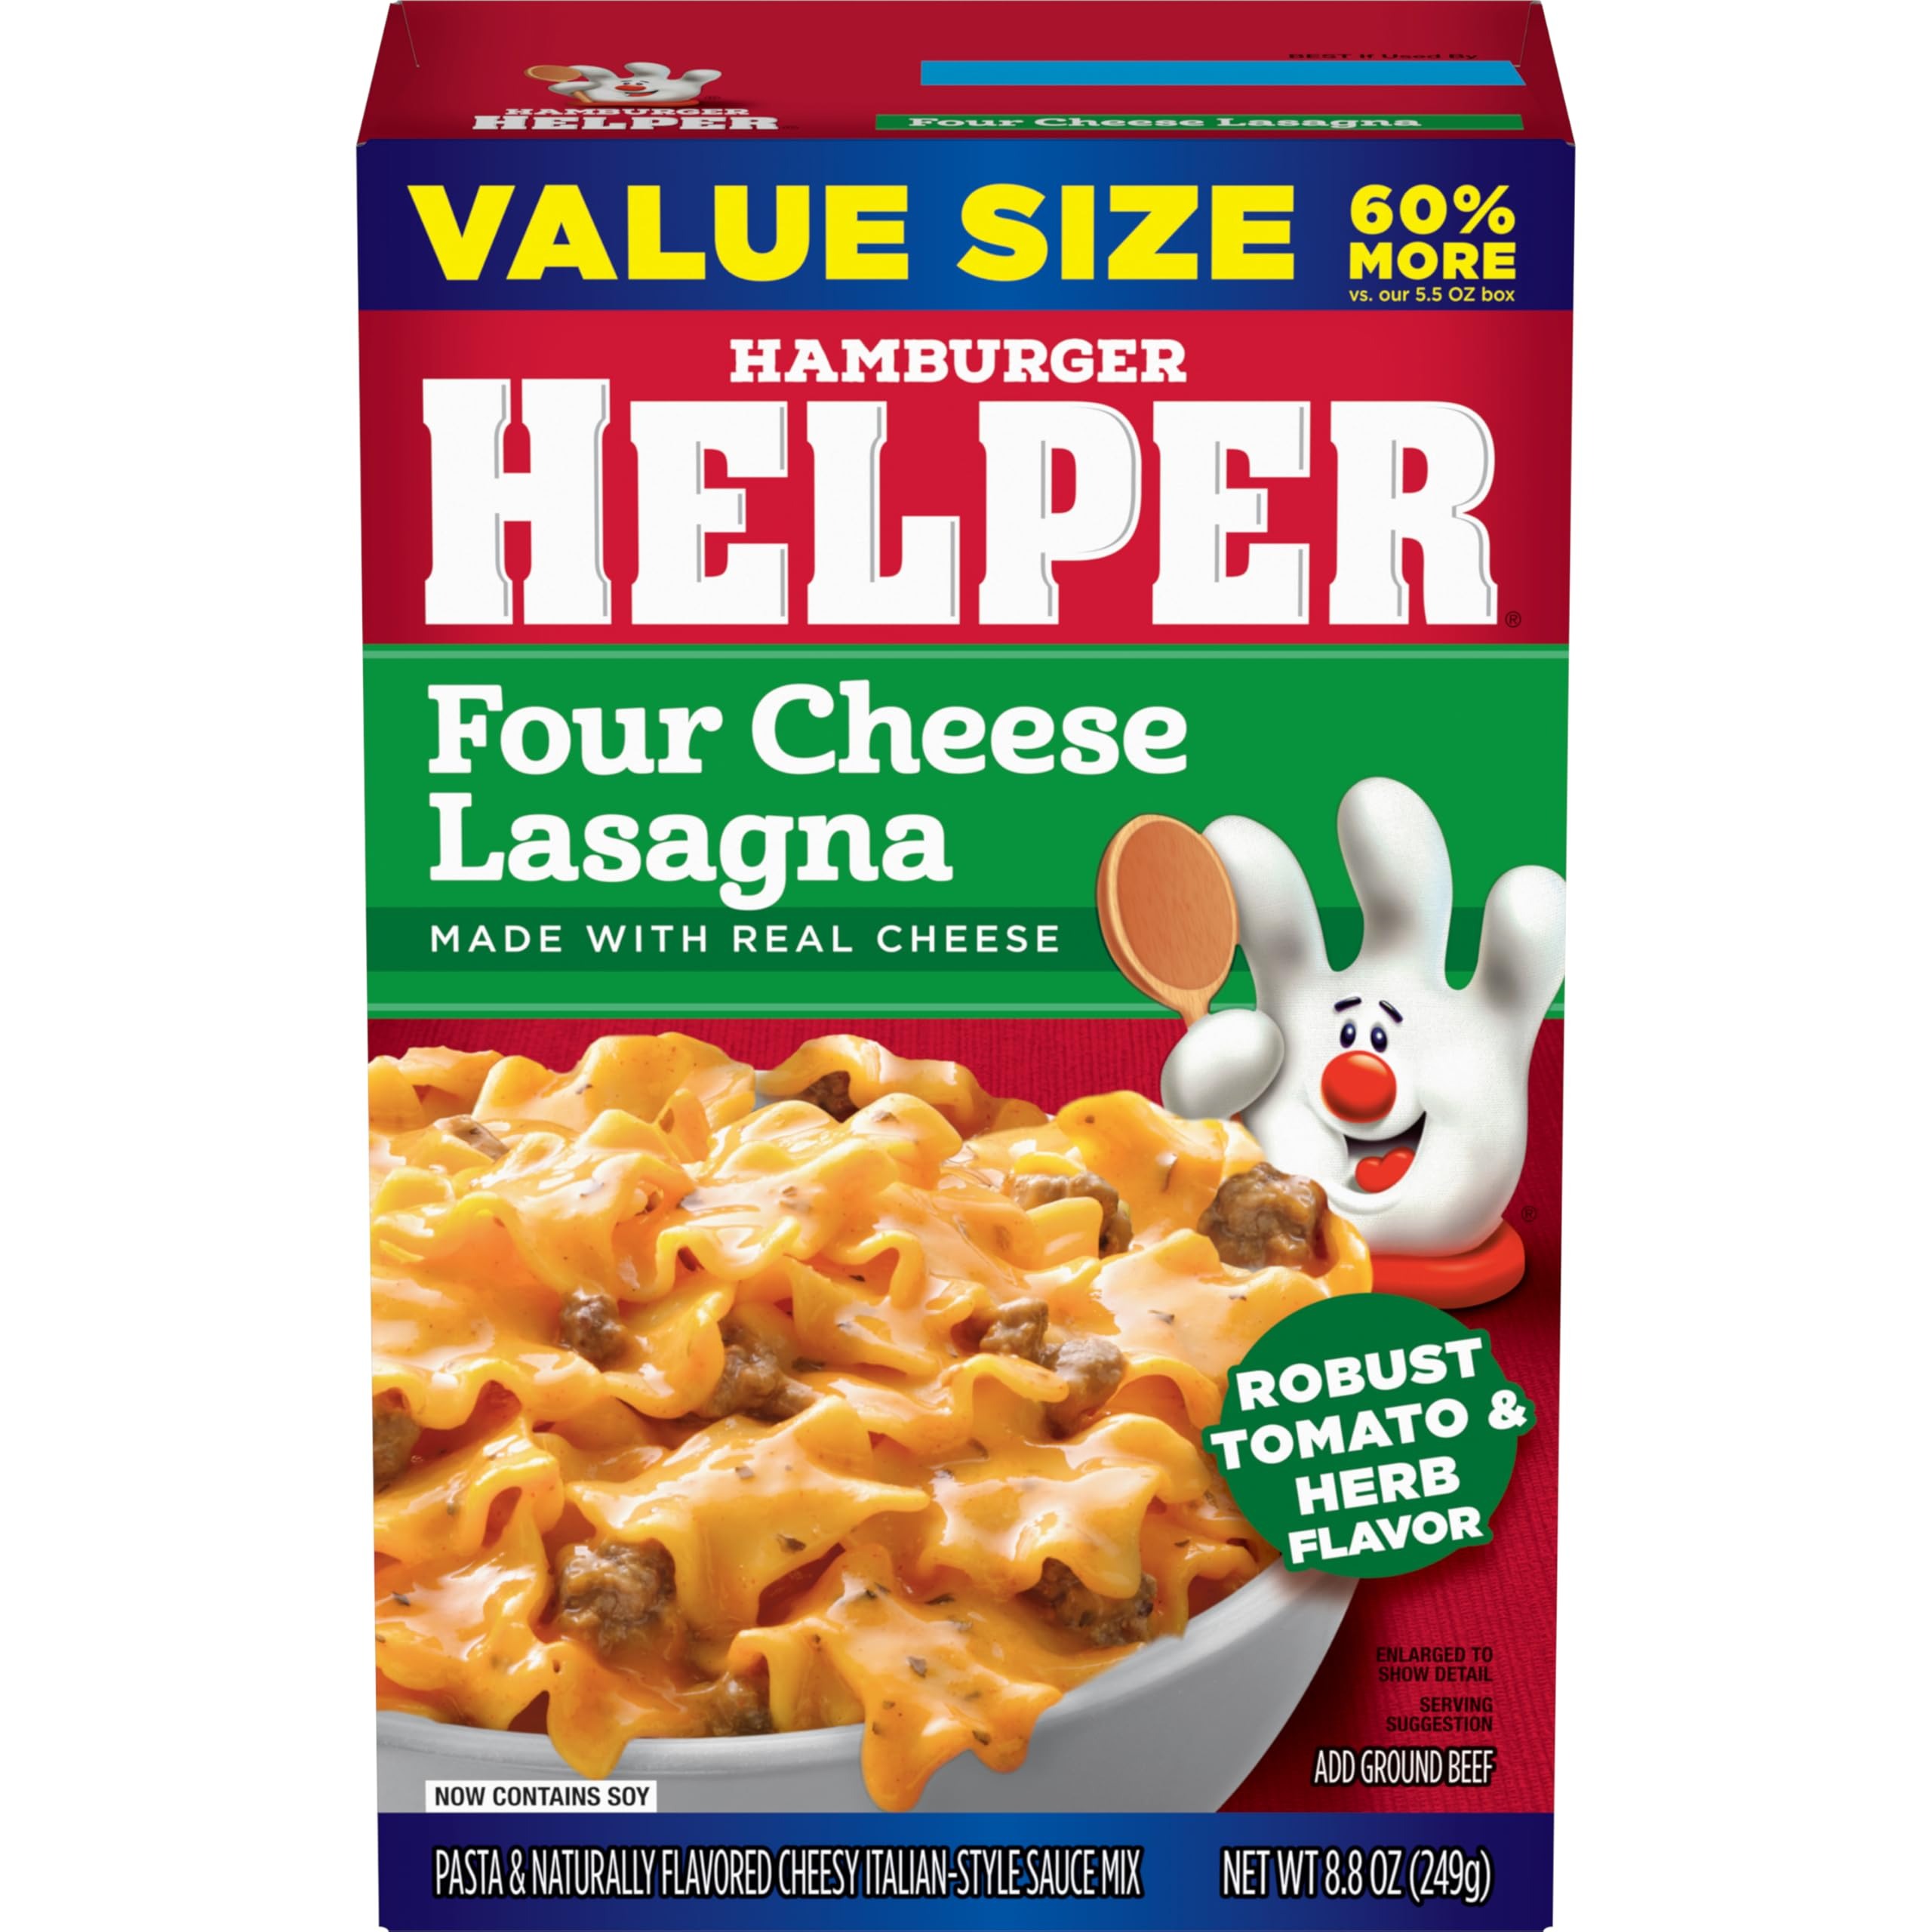
Item Name: Hamburger Helper, Four Cheese Lasagna Twin Pack, 11.4 oz (Pack of 1)
Bullet Point 1: PASTA: America's favorite Hamburger Helper in a super cheesy lasagna entree, blending pasta and Italian-style sauce mix
Bullet Point 2: QUICK AND EASY: Make Hamburger Helper in three easy steps: simply brown beef, stir in ingredients and pasta sauce and simmer
Bullet Point 3: INGREDIENTS: Packaged food is made with real herbs and spices and no artificial flavors or colors from artificial sources
Bullet Point 4: ENDLESS OPTIONS: Add your own twist with additional ingredients and head to the Betty Crocker website for Hamburger Helper recipes and pastas the whole family will love
Bullet Point 5: BOX CONTAINS: 11.4 oz box
Value: 11.4
Unit: Ounce

Price: 4.9